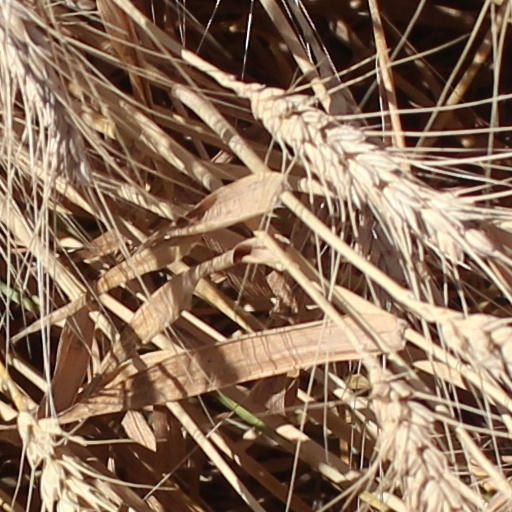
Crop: wheat